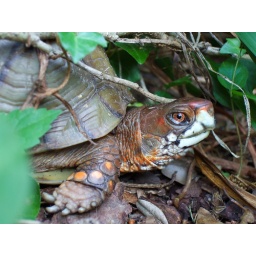
Three-toed box turtle in the back yard